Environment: real
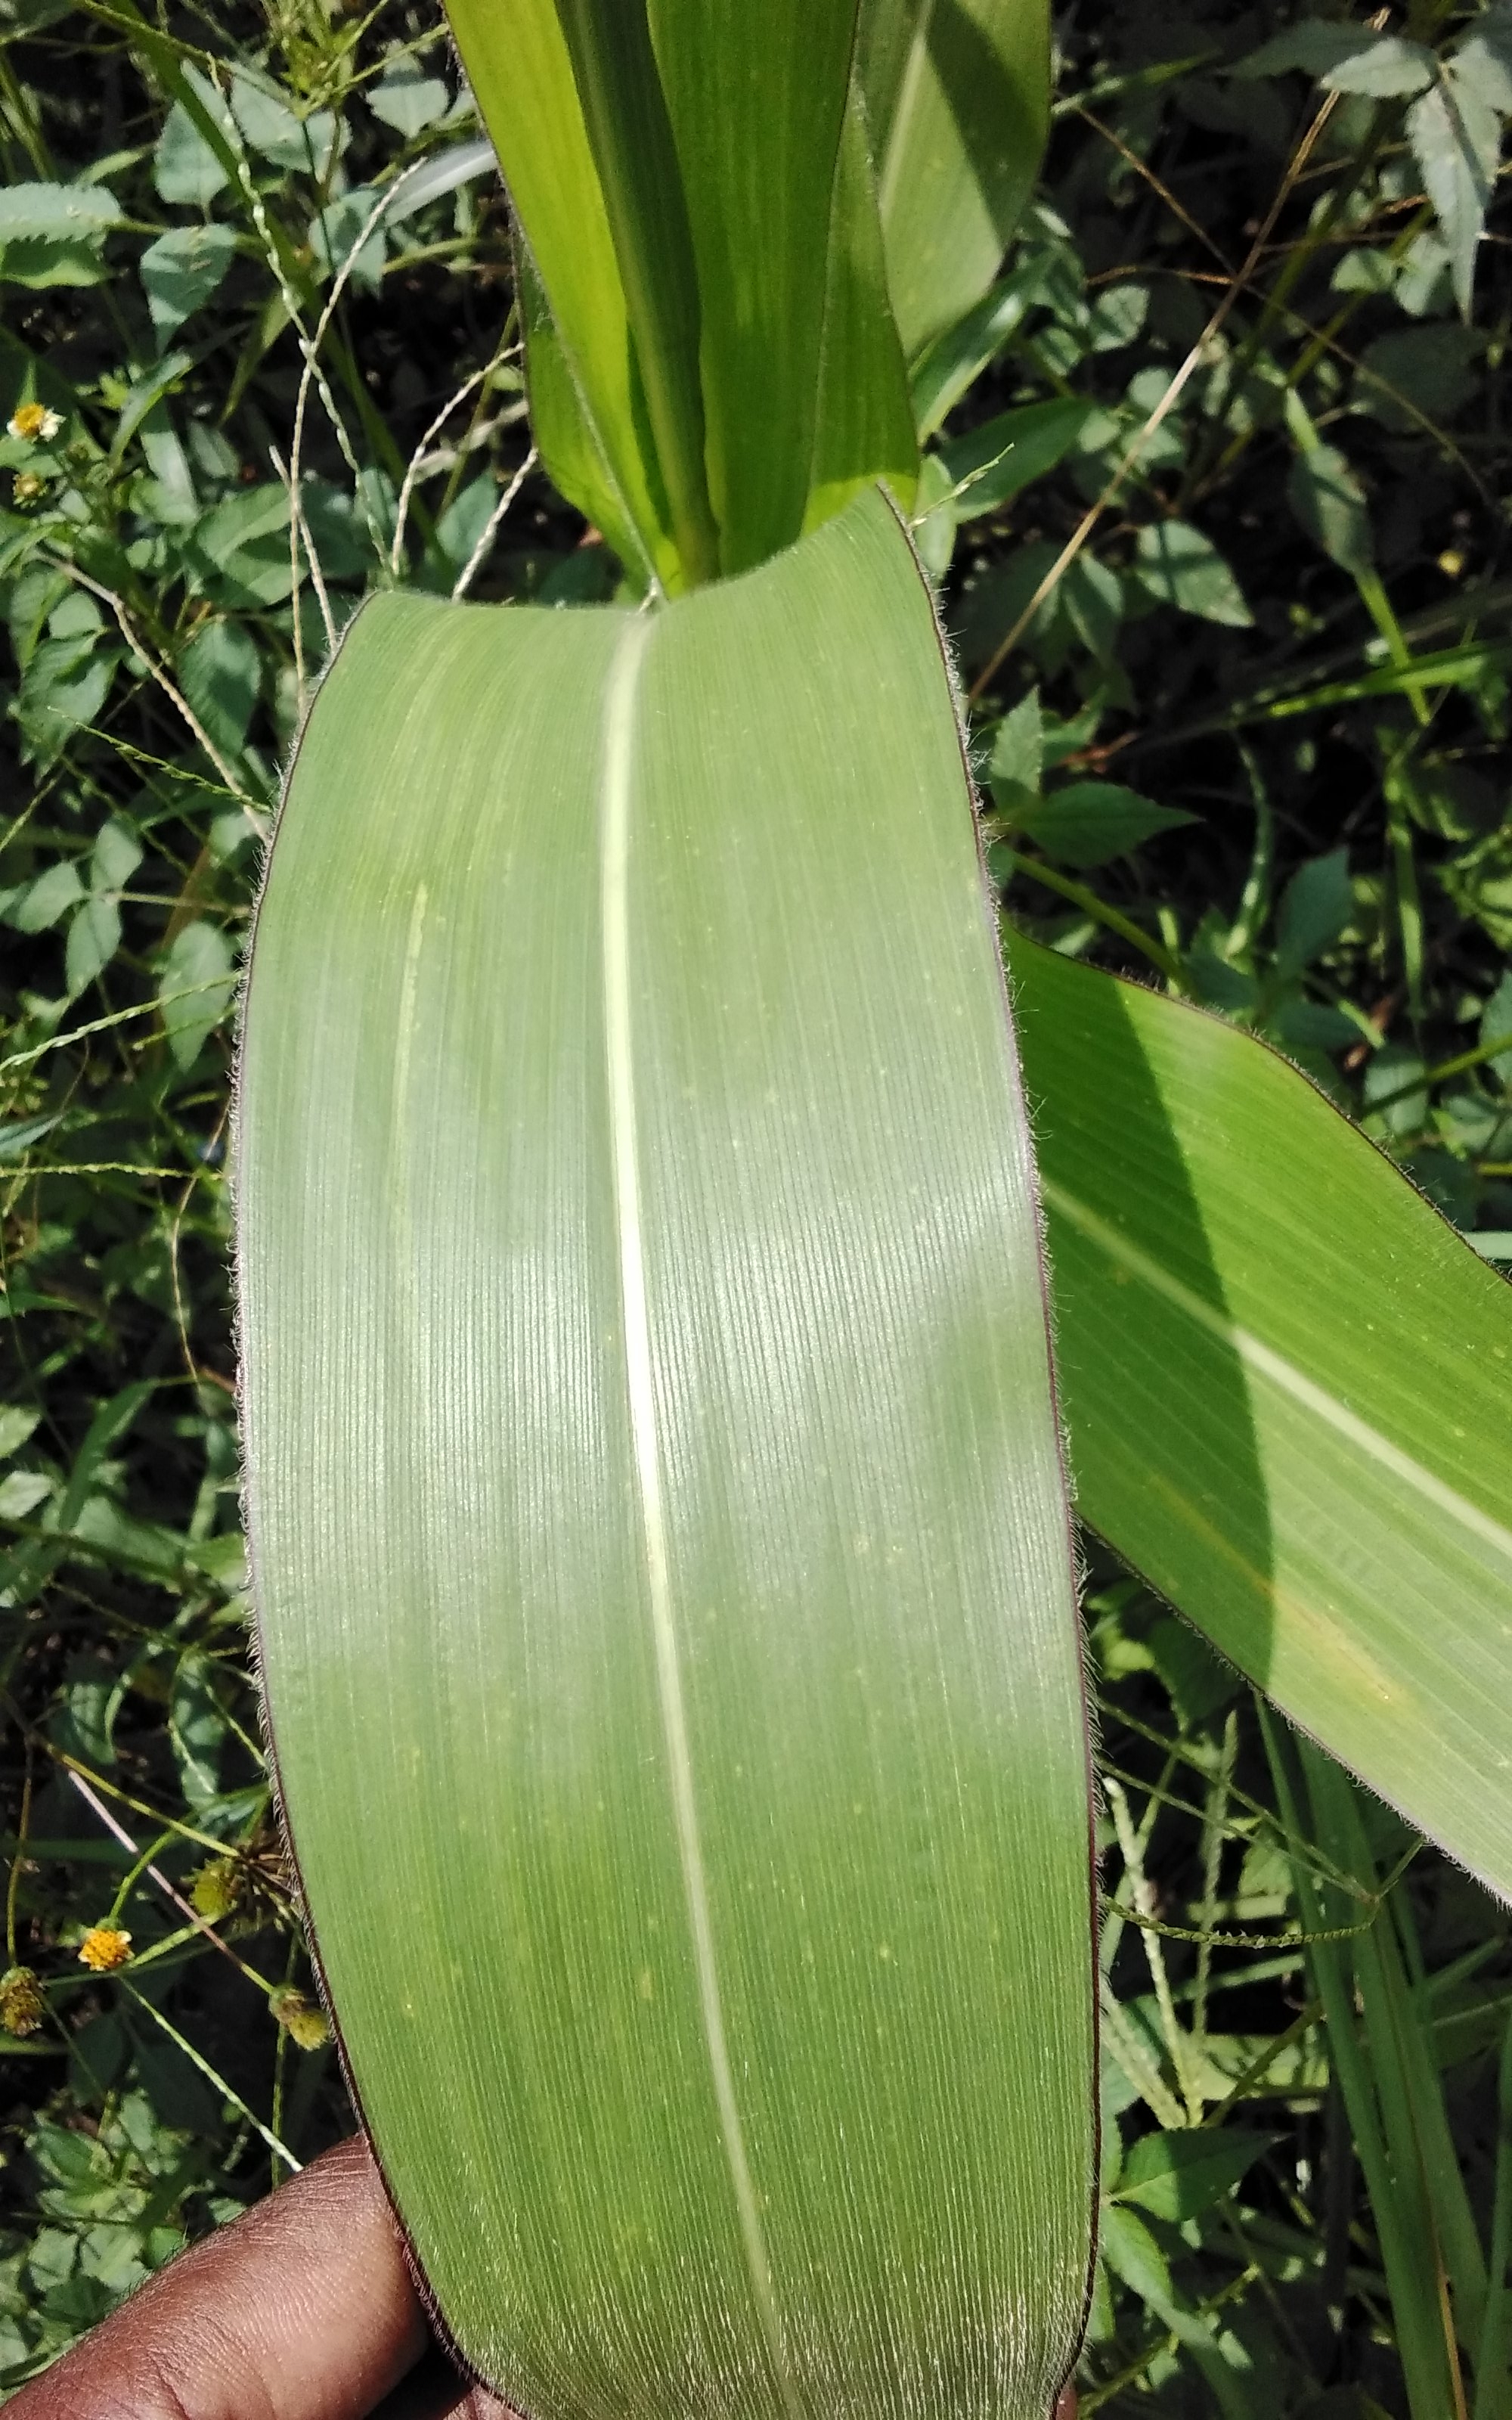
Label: healthy